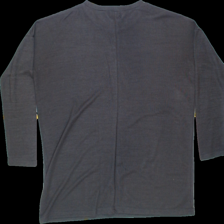
View: back
Type: Sweater
Category: Ladies
Brand: Chica london
Colors: Black
Material: 100% polyester
Pattern: Glitter
Cut: Long, Oversize, Loose, C-collar
Size: S
Season: All
Trend: No trend
Stains: No
Price range: 50-100
Recommended usage: Reuse